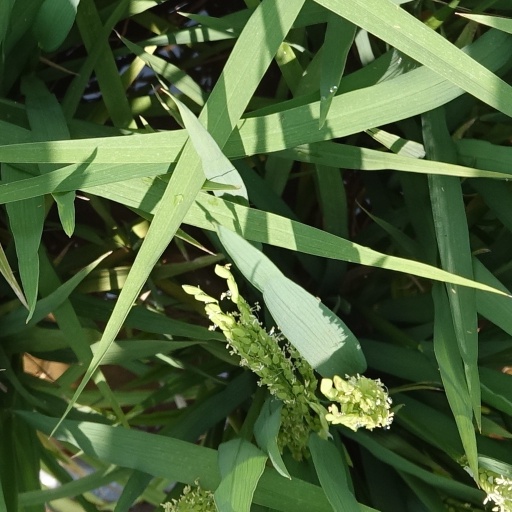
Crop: rice